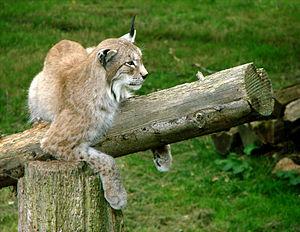
Lynx de Sibérie (Lynx lynx wrangeli). Parc de Thoiry.